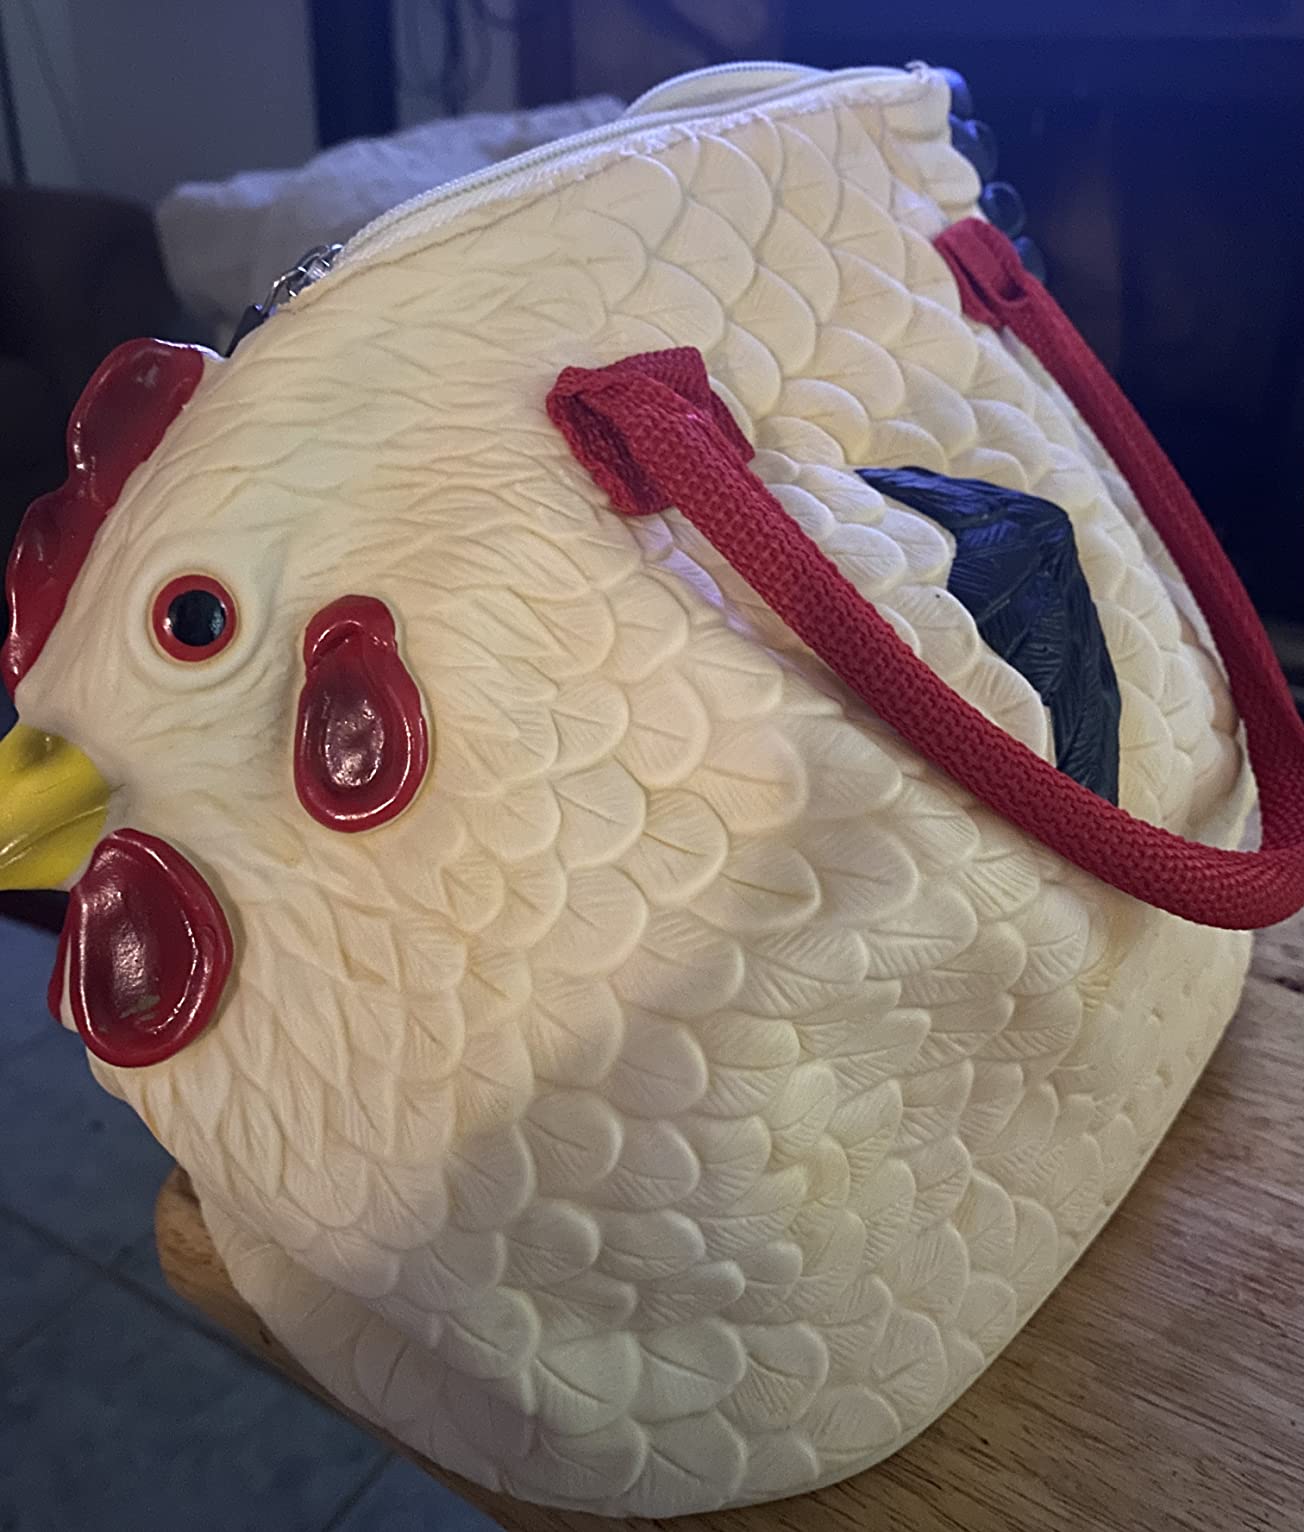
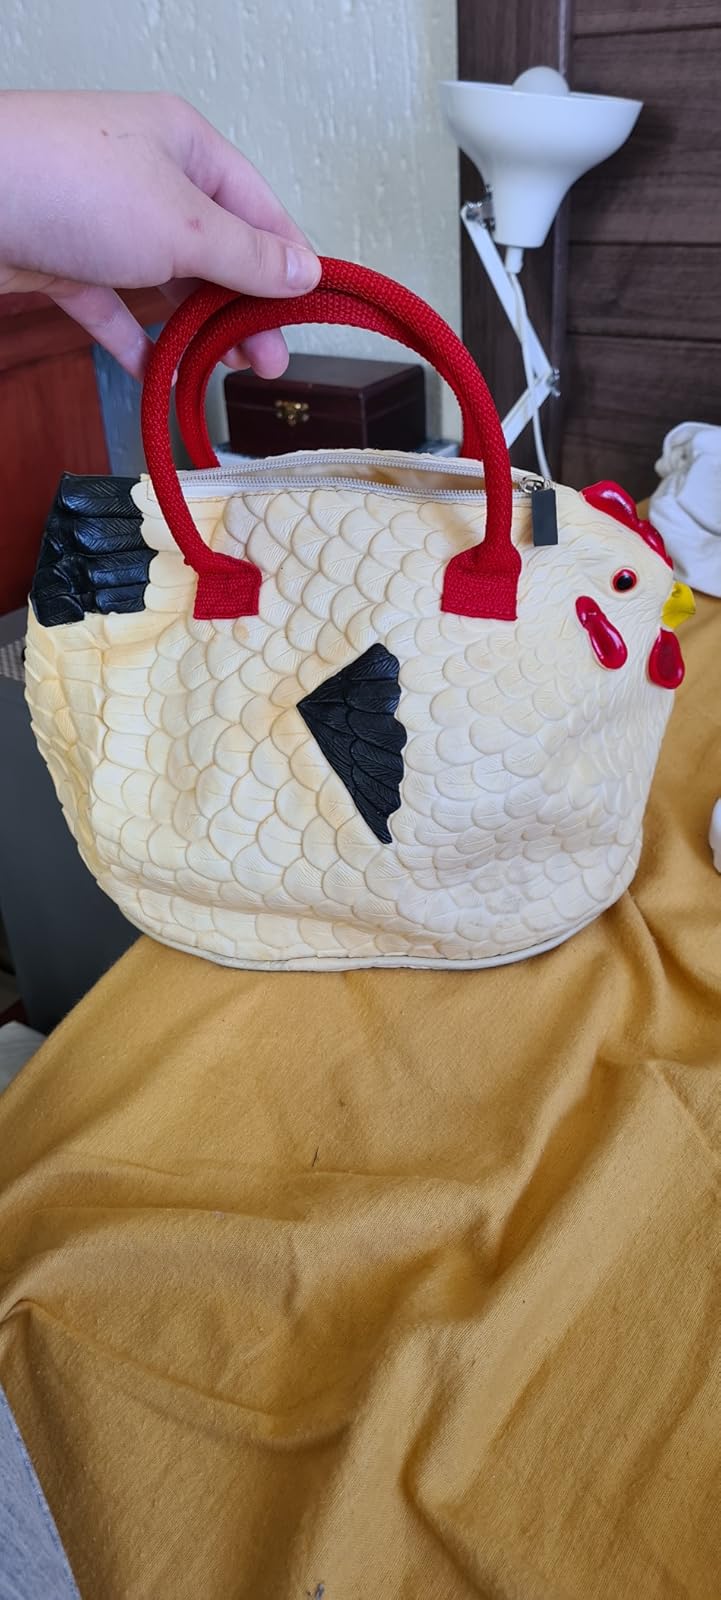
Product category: accessories_handbag
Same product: yes